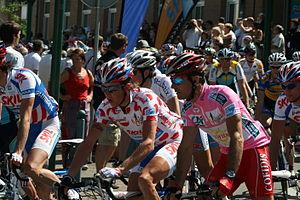
Stéphane Augé, né le 6 décembre 1974 à Pau, est un coureur cycliste français. Il a été professionnel de 2000 à 2010. Réputé pour son comportement offensif, il a notamment remporté Cholet-Pays de Loire en 2007 et les Quatre Jours de Dunkerque en 2008. Il a participé à huit Tour de France et deux championnats du monde sur route. Il met fin à sa carrière de coureur en 2011 pour devenir directeur sportif au sein de l'équipe Cofidis jusqu'en 2016.
Le maillot rose est le maillot distinctif porté par le coureur occupant la première place d'un classement au cours de certaines compétitions de cyclisme sur route, dont le Tour d'Italie.
La 54ᵉ édition des Quatre Jours de Dunkerque a eu lieu du 6 au 11 mai 2008. En l'absence de Matthieu Ladagnous, vainqueur de l'édition précédente, le Français Stéphane Augé, de l'équipe Cofidis s'est imposé devant Clément Lhotellerie et Pierrick Fédrigo, après avoir remporté la première étape.